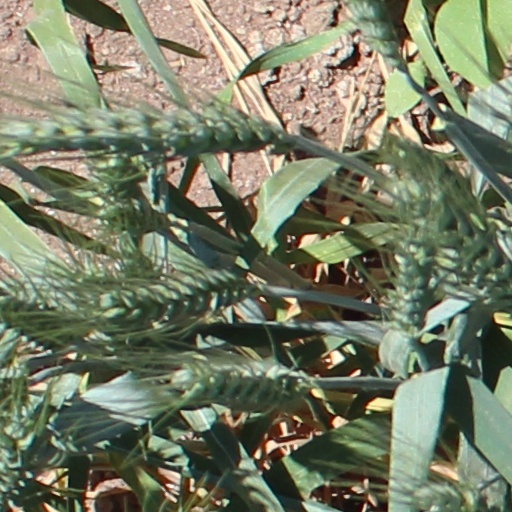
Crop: wheat